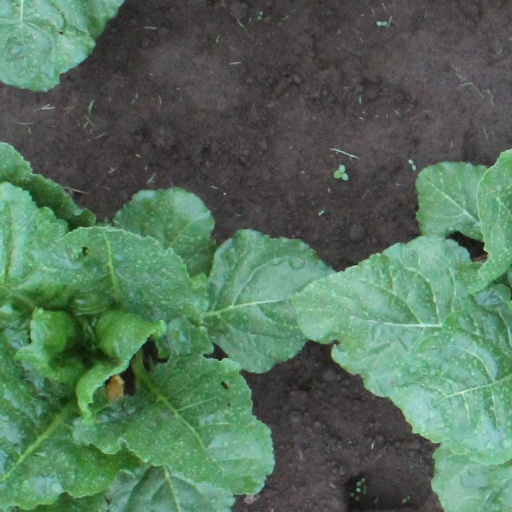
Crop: sugar beet